AnimagiC

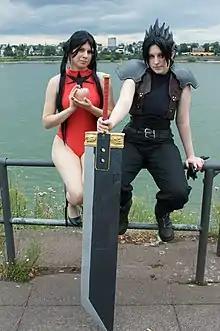
Taken on August 2, 2009, in Bonn, North Rhine-Westphalia, Germany

The AnimagiC is a German annual anime convention with currently about 12,000 visitors.